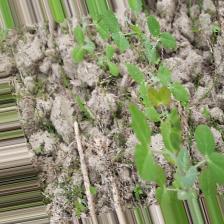
Label: Normal